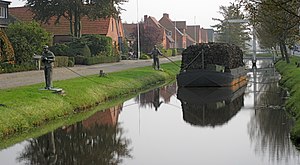
Fehn / Fehnbebyggelser
Tørvepram på Splittingkanal i Papenburg.
Fehn kommer fra nederlandsk og betyder mose. Fehn betegner de områder i det nordvestlige Tyskland og i Nederlandene, hvor moser er blevet tørlagte ved at anlægge kanaler og skære tørv. Moseområder er blevet kultiverede til landbrugsformål, og i begyndelsen anvendtes tørven som brændsel. I Tyskland indledtes dette arbejde i 1600-tallet og fortsatte helt ind i 1900-tallet.